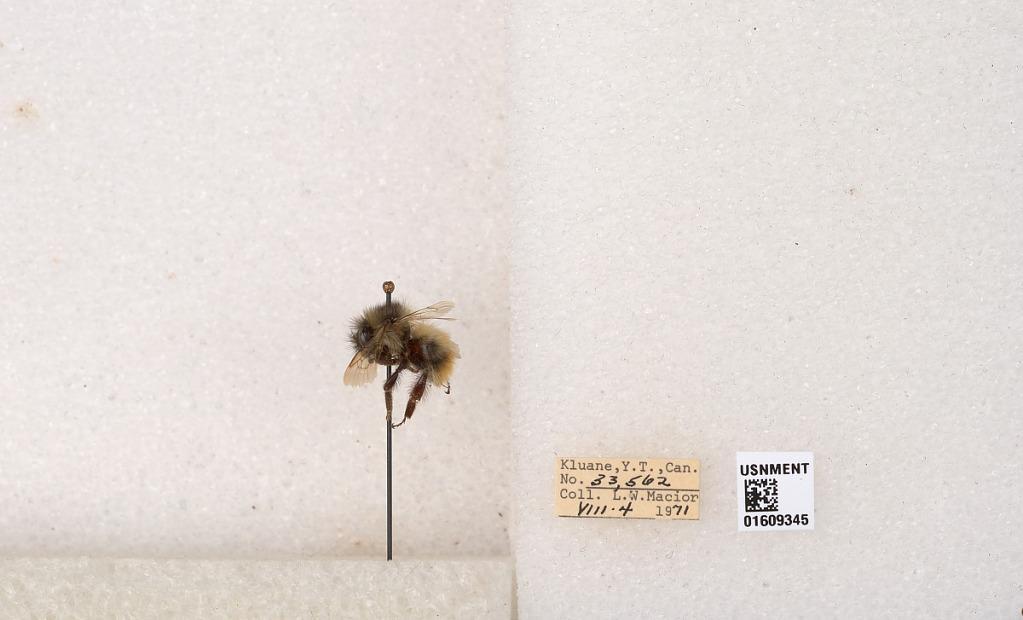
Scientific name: Bombus (Pyrobombus) sylvicola Kirby
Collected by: L. Macior
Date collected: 1971-8-4
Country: Canada
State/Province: Yukon
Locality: Kluane
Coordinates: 61.2281, -138.722